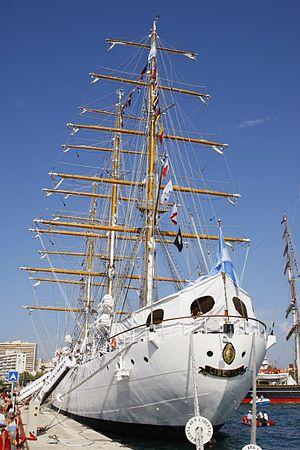
Le Libertad , trois-mâts carré argentin (1956) Taken in Le Mourillon, Toulon, Provence-Alpes-Cote d'AzurTall Ships Races 14
Le Libertad est un trois-mâts carré argentin à coque acier, qui sert de navire-école à la marine argentine. Depuis 1960, il remplace le ARA Presidente Sarmiento. Avec ces 103 m de long, il est l'un des plus grands voiliers du monde.